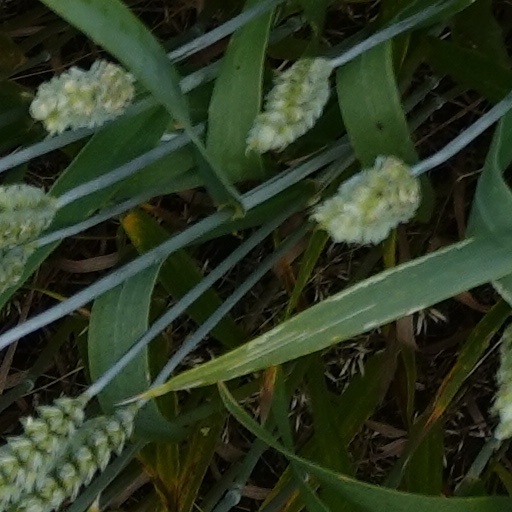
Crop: wheat